Morella, Spain

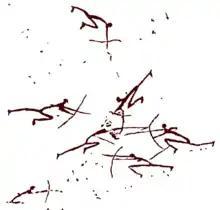
This cave painting in , in Morella la Vella, is the oldest depiction of archery combat.

Prehistoric remains in the area include cave paintings in , in Morella la Vella, famous for the oldest known depiction of archery combat. These paintings date from 7,200 to 7,400 years ago.